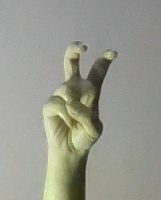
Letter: toot